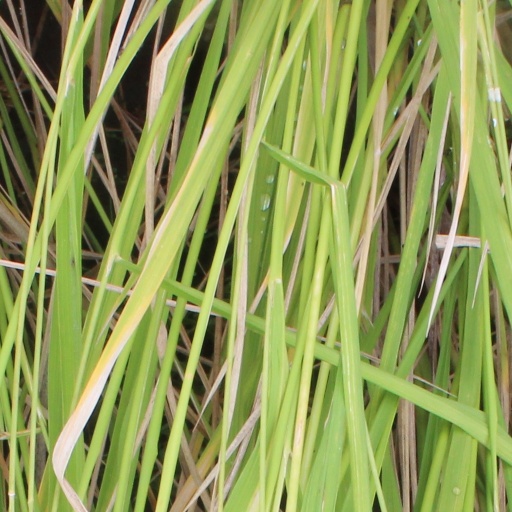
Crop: rice